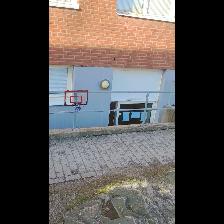
Label: NonHuman